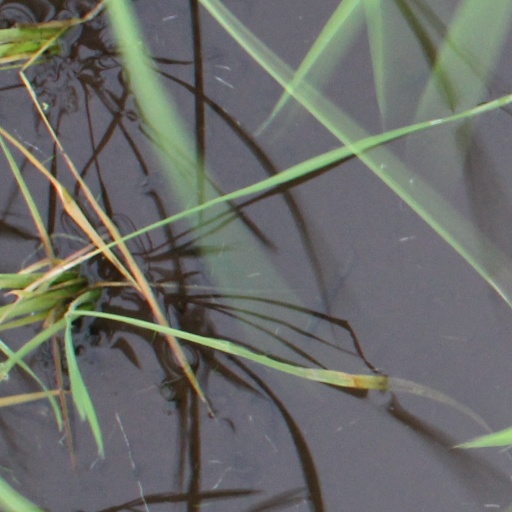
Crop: rice